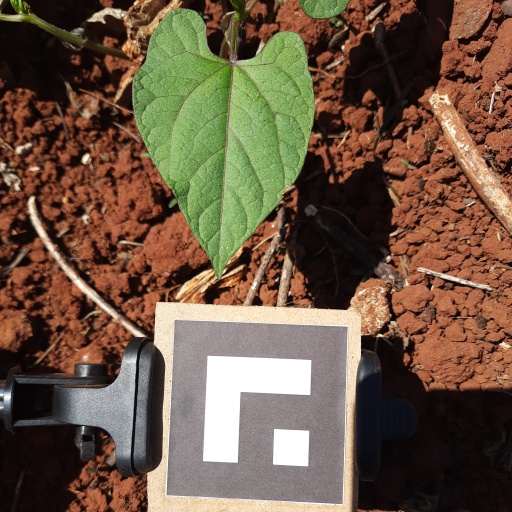
Observations: flat surface, no eating holes, under sunlight